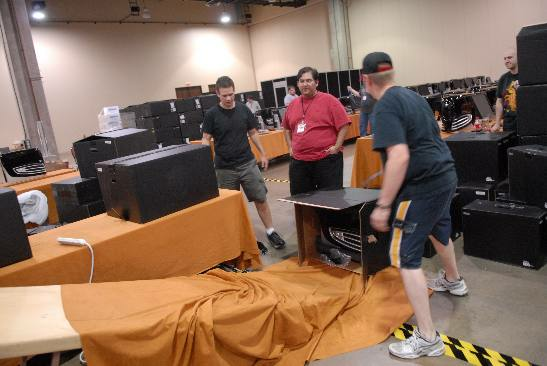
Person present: Yes